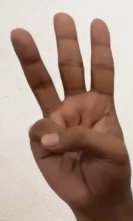
ASL sign: 6